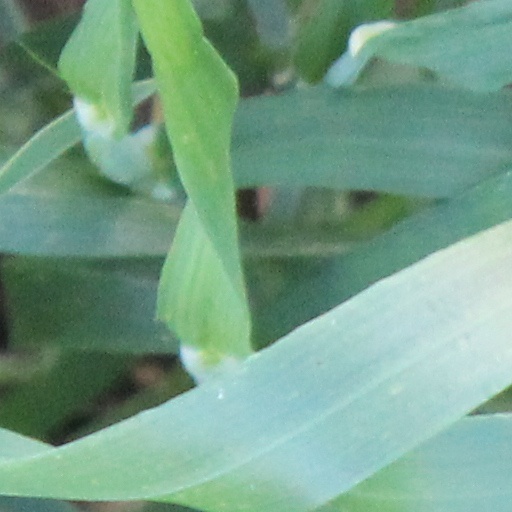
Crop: wheat